Sir John Gell, 1st Baronet

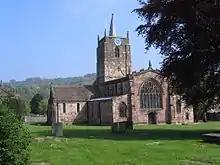
St Mary's Church, Wirksworth, where Gell was buried in 1671

John Gell was born 22 June 1593 in Hopton, Derbyshire to Thomas Gell (1532–1594) and Millicent Sacheverell (1571–1618). His father died shortly before the birth of his younger brother Thomas (1594–1656), and his mother married John Curzon (1552–1632) of Kedleston Hall, where Gell lived until 1614. He formed a close relationship with his half-brother Sir John Curzon (1598–1686).